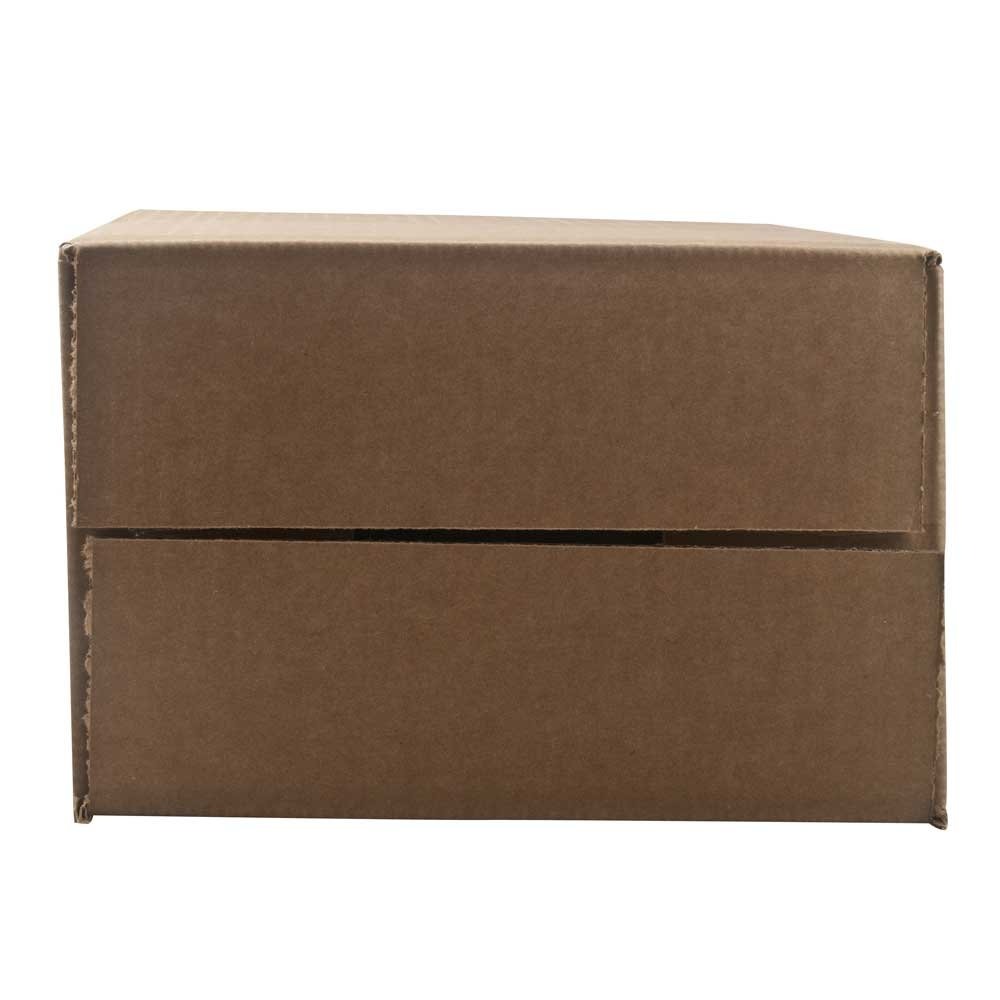
Item Name: Monin Organic Agave Nectar Syrup, 750 Milliliter -- 6 per case.
Value: 6.0
Unit: Count

Price: 23.51